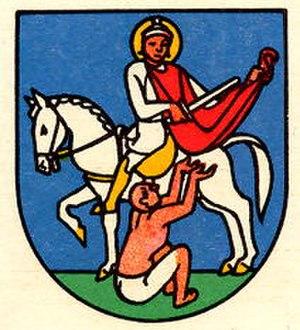
Saint-Martin est une commune suisse du canton du Valais, située dans le district d'Hérens.